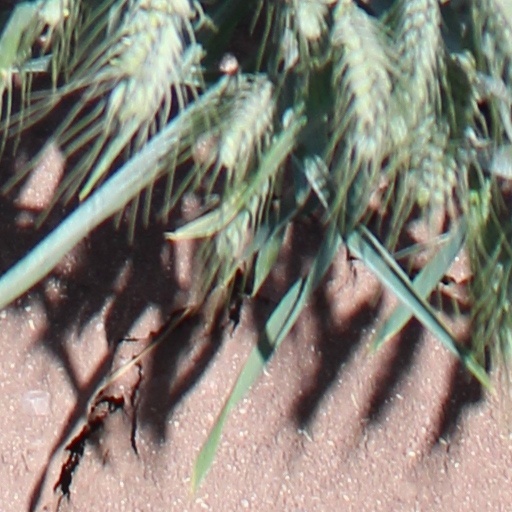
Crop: wheat